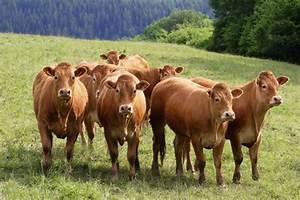
cow